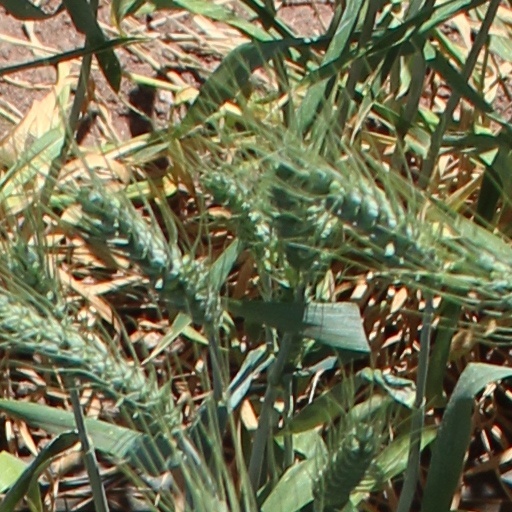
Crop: wheat